Bob Berman

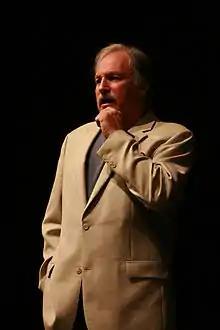
Bob Berman at IdeaFestival 2009

Robert Berman, known as Bob Berman, is an American astronomer, author, and science popularizer.